Cornelius Wynkoop Stone House

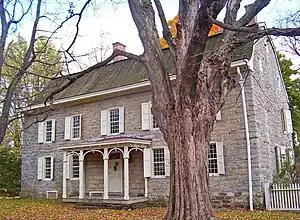
House in 2007, with sugar maple tree in foreground

The Cornelius Wynkoop Stone House is located along US 209 in the hamlet of Stone Ridge, New York, United States. It is a stone house in the Georgian style, built from 1767 to 1772 for Cornelius Evert Wynkoop. It is a contributing property to the Main Street Historic District, and was added to the National Register of Historic Places in its own right in 1996.